Royal baccarat scandal

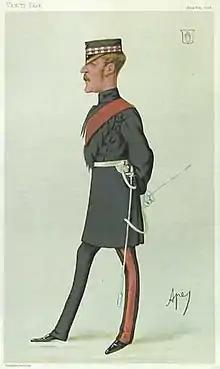
Gordon-Cumming as depicted by "Ape" in "Vanity Fair", 1880

The royal baccarat scandal, also known as the Tranby Croft affair, was a British gambling scandal of the late 19th century involving the Prince of Wales: the future King Edward VII. The scandal started during a house party in September 1890, when Sir William Gordon-Cumming, a lieutenant colonel in the Scots Guards, was accused of cheating at baccarat.